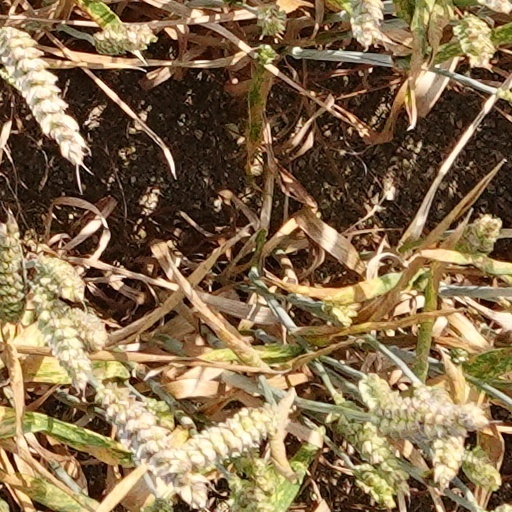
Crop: wheat